Schulmädchen-Report

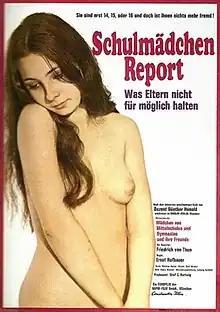

Schulmädchen-Report: Was Eltern nicht für möglich halten (Schoolgirl Report Part 1: What Parents Don't Think Is Possible) (UK release title: "Confessions of a Sixth Form Girl") is a 1970 West German sex report film directed by Ernst Hofbauer and produced by Wolf C. Hartwig.